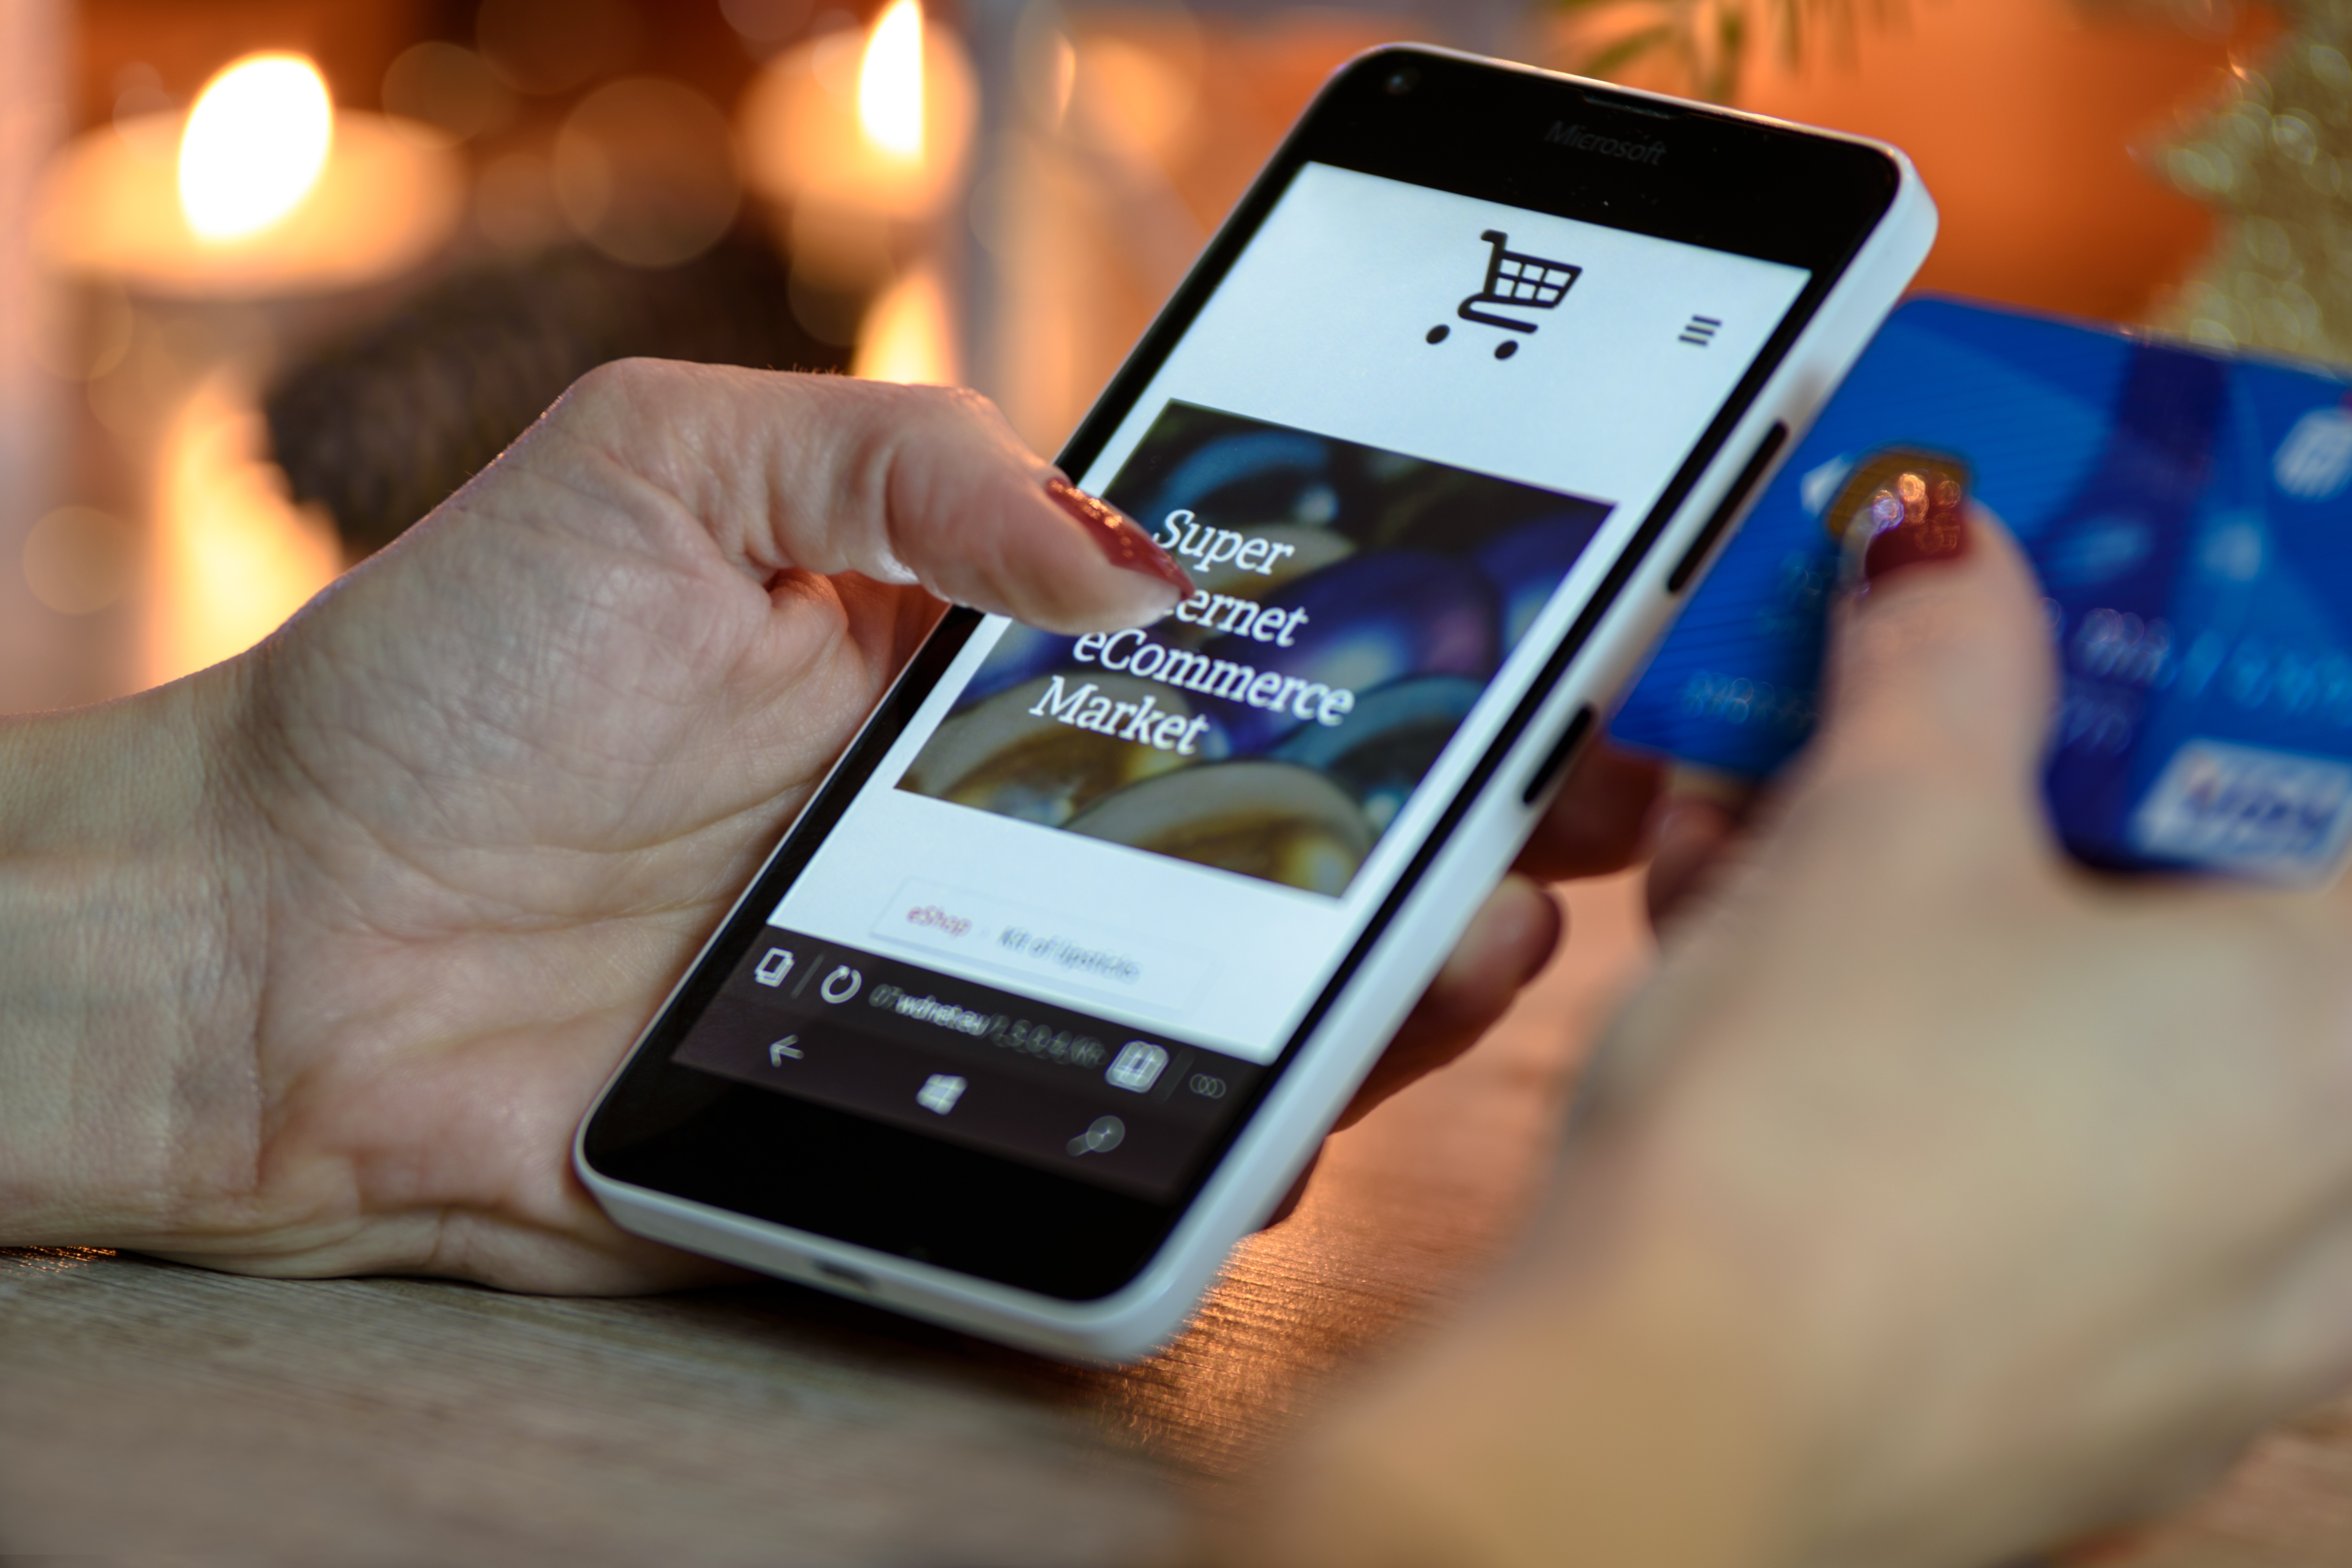
computer, smartphone, hand, apple, woman, technology, house, gift, internet, shop, phone, telephone, gadget, business, mobile phone, modern, tech, independent, comfort, surprise, online, sensual, credit card, intelligent, asterisk, application, prestige, red nails, electronic device, text messaging, portable communications device, communication device, holiday shopping, e shop, electronic payments